13.2×99mm Hotchkiss Long

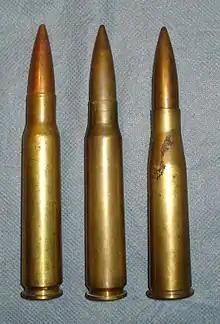
From left: 13.2 × 99 mm Hotchkiss Long, 13.2 × 96 mm Hotchkiss Short, 13.2 × 92 mm SR Mauser

The 13.2 × 99 mm Hotchkiss Long (also known as: 13.2 Mle. 1930, 13.2 Breda, 13.2 Japanese, etc), is a heavy machine gun cartridge developed by France during the interwar period for the Hotchkiss 13.2 mm machine gun. It saw major use as a heavy machine gun cartridge from the 1930s throughout WWII by a variety of nations due to the export success of the 13.2 mm Hotchkiss machine gun, but was eventually superseded in popularity by the 12.7 × 99 mm Browning (.50 BMG) after the war and eventually disappeared once the Browning cartridge became NATO standard.